Awdat Asoid

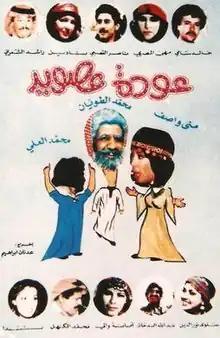
Promotional poster

Ásweed's Return is one of the most famous Saudi television series in the Arab world. This series was produced in 1985, by ARA of artistic production, directed by Adnan Ibrahim (Iraqi director) and authored by Mohammed Al-Tawayan, both the participated from Saudi Arabia and Syria. Although the series is short, it was thoroughly enjoyed by its viewers.